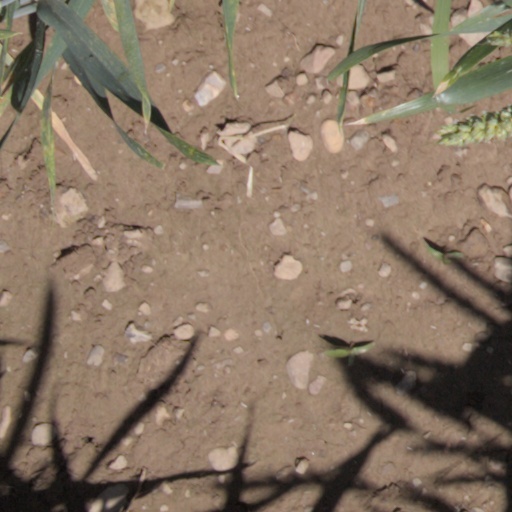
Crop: wheat